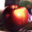
Label: apple